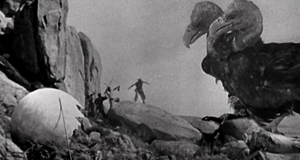
Sinbads syvende rejse
Sinbads syvende rejse er en amerikansk fantasyfilm fra 1958, instrueret af Nathan Juran og berømt for Ray Harryhausens stop-motion-effekter og Bernard Herrmanns musik.